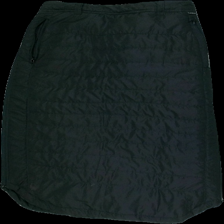
View: front
Type: Skirt
Category: Ladies
Brand: On The Peak
Colors: Black
Material: 100%polyester
Pattern: Logo print
Cut: Long
Size: 44
Season: Winter
Stains: Minor
Price range: 50-100
Recommended usage: Export